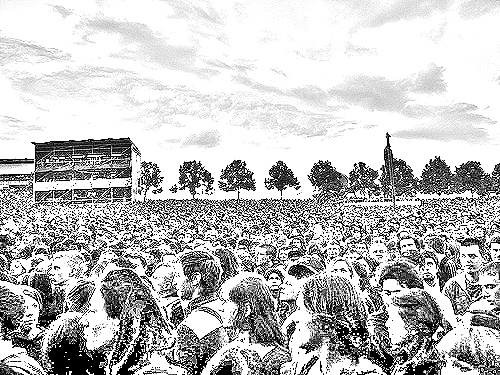
Portrait style: Sketch Portrait